James Cook University

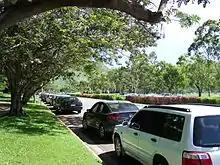
University Drive at Douglas Campus

In 2001 the university took in its first medical students in its newly formed School of Medicine. An undergraduate veterinary degree was added to the university for the first time in 2006 and in 2009 the Bachelor of Dental Surgery commenced. Today the university offers undergraduate and postgraduate degrees in science, including marine biology and environmental science; arts, humanities and social work; business, law and governance; creative media; education; engineering and planning; healthcare, rehabilitation and psychology; medicine, dentistry and pharmacy; public health; and veterinary science. Many courses are available online.